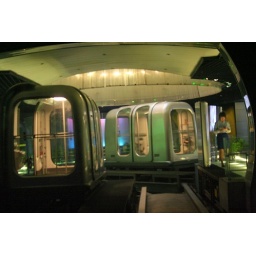
Tourist tunnel people mover cars under the Haungou River from the Bund to the Pearl TV Tower side of river